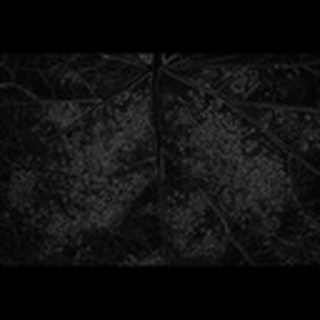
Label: cotton_aphids